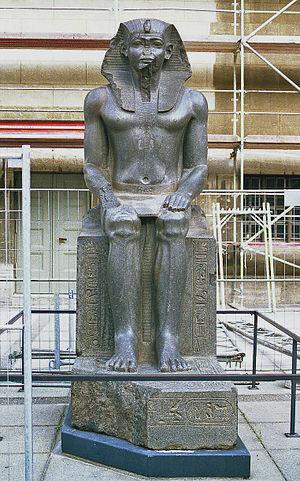
Amenemhat II est le fils de Sésostris Iᵉʳ et de Néférou III, comme semble l'attester une inscription trouvée dans le Sinaï, et le petit-fils d'Amenemhat Iᵉʳ.